Barium titanate

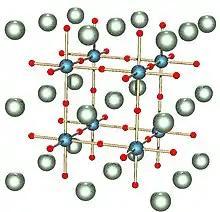
Structure of cubic BaTiO. The red spheres are oxide centres, blue are Ti cations, and the green spheres are Ba.

The solid exists in one of four polymorphs depending on temperature. From high to low temperature, these crystal symmetries of the four polymorphs are cubic, tetragonal, orthorhombic and rhombohedral crystal structure. All of these phases exhibit the ferroelectric effect apart from the cubic phase. The high temperature cubic phase is easiest to describe, as it consists of regular corner-sharing octahedral TiO units that define a cube with O vertices and Ti-O-Ti edges. In the cubic phase, Ba is located at the center of the cube, with a nominal coordination number of 12. Lower symmetry phases are stabilized at lower temperatures and involve movement of the Ti to off-center positions. The remarkable properties of this material arise from the cooperative behavior of the Ti distortions.